Shota Shakuno

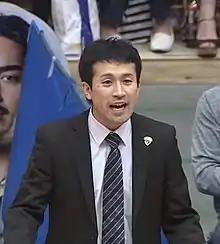

is the head coach of the Hiroshima Dragonflies U-15 in the Japanese B.League.